Growing the Big One

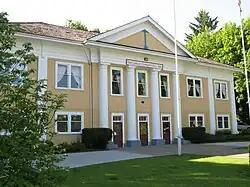
A yellow two-story building with a freshly-mowed lawn and two flagpoles.

On October 14, 2009, the Hallmark Channel issued a press release announcing that Doherty was cast as the star for the television film; Kavan Smith was confirmed as her co-star on March 23, 2010. Filming took place in Vancouver, British Columbia with production beginning in October 2009. Several scenes were shot in Fort Langley, British Columbia. Hazell said that the entire project was filmed on location since "[they] managed to find great locations to give [the] film its country feeling". The pumpkins were modelled after champion pumpkins from the United States and Canada.